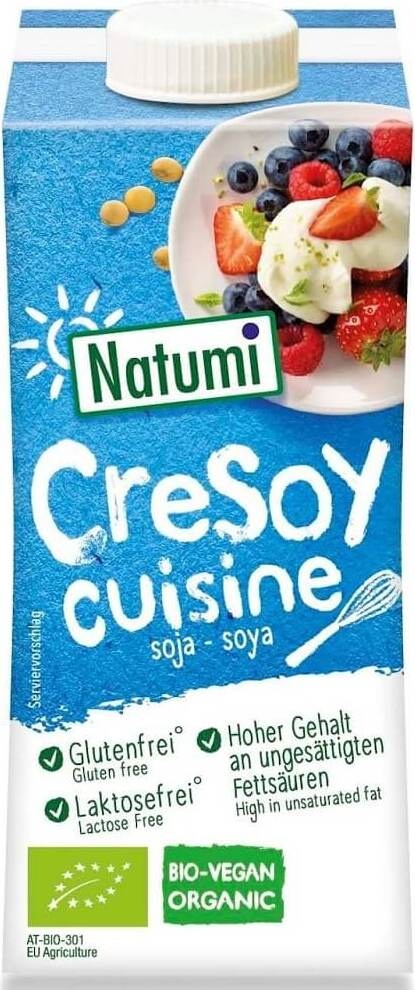
Glutenfreies konzentriertes Sojabohnenprodukt BIO 200 ml - NATUMI
ZUTATEN Wasser, Sonnenblumenöl*, Sojabohnen* (8%), Maissirup*, Verdickungsmittel: Xanthan, Meersalz, Bourbon-Vanilleextrakt* (*Zutat aus kontrolliert biologischem Anbau) BESCHREIBUNG 100% pflanzliches Produkt. Geeignet für Veganer. Perfekt zum Kochen, Backen und Aufschlagen. ART DER ZUBEREITUNG Das Produkt zum Aufschlagen in den Kühlschrank stellen. Nach der Entnahme aus dem Kühlschrank auf höchster Stufe mixen. Während des Aufschlagens das Sahnesteif hinzugeben und weiter mixen, bis die gewünschte Konsistenz erreicht ist. Nährwert pro 100 g Energiewert - 704 kJ/171 kcal Fett - 17,0 g, davon gesättigte Fettsäuren - 2 g, einfach ungesättigte Fettsäuren - 3,9 g, mehrfach ungesättigte Fettsäuren - 10,5 g Kohlenhydrate - 2,2 g, davon Zucker - 2,0 g Ballaststoffe - 0,8 g Eiweiß - 2,7 g Salz - 0,10 g EMPFOHLENE LAGERUNGSBEDINGUNGEN Nach dem Öffnen im Kühlschrank aufbewahren.
Brand: NATUMI
Category: Food, Beverages & Tobacco > Food Items > Cooking & Baking Ingredients > Egg Replacers